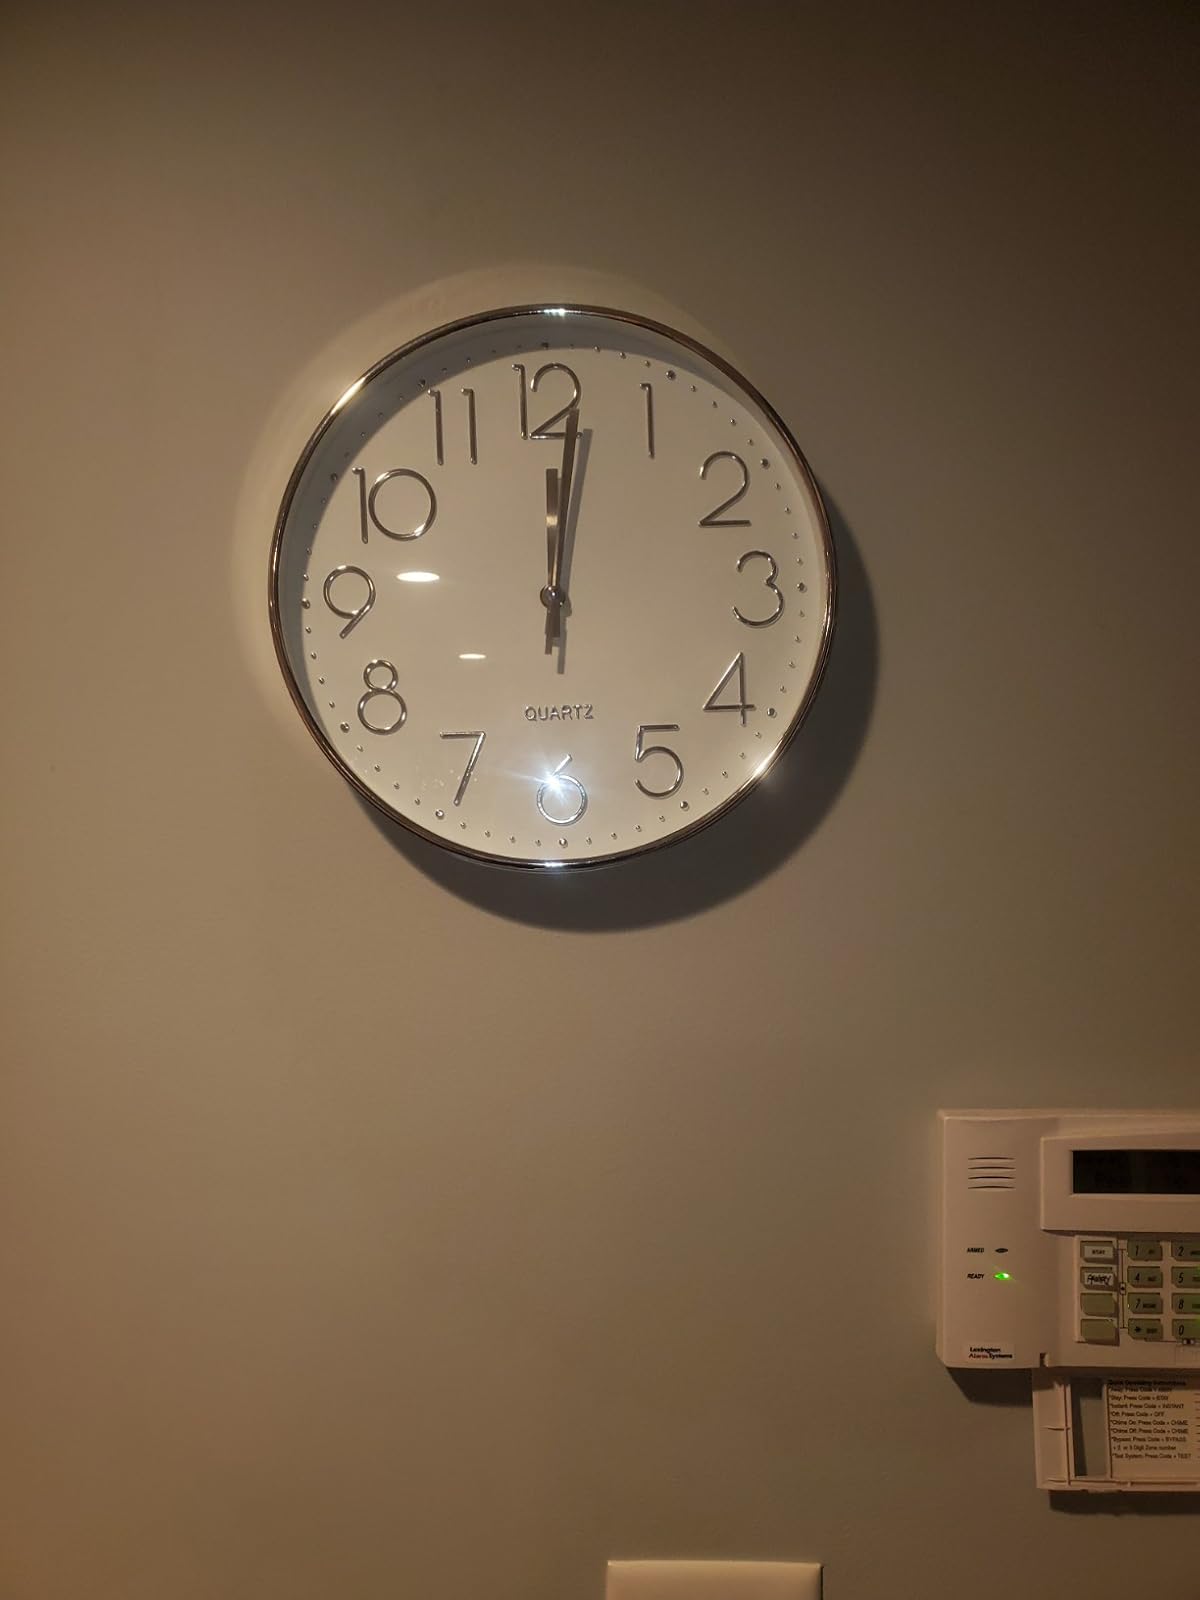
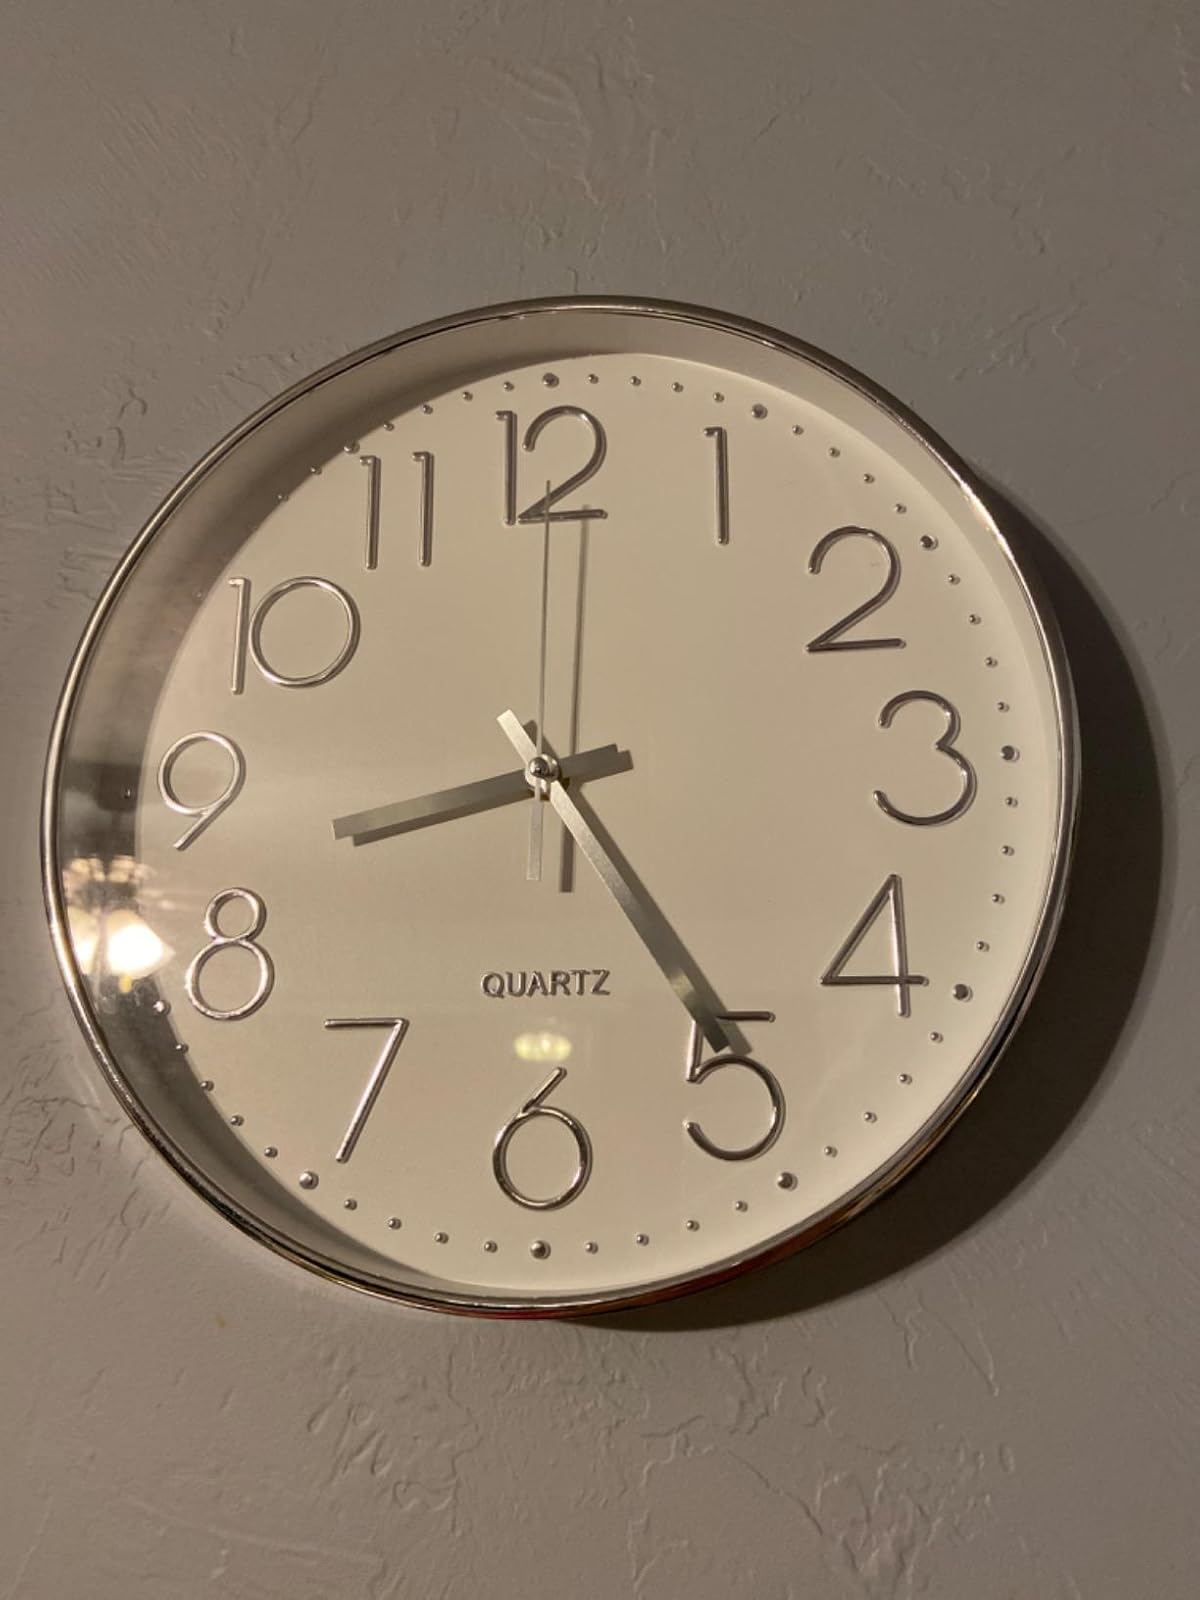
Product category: clock
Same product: yes